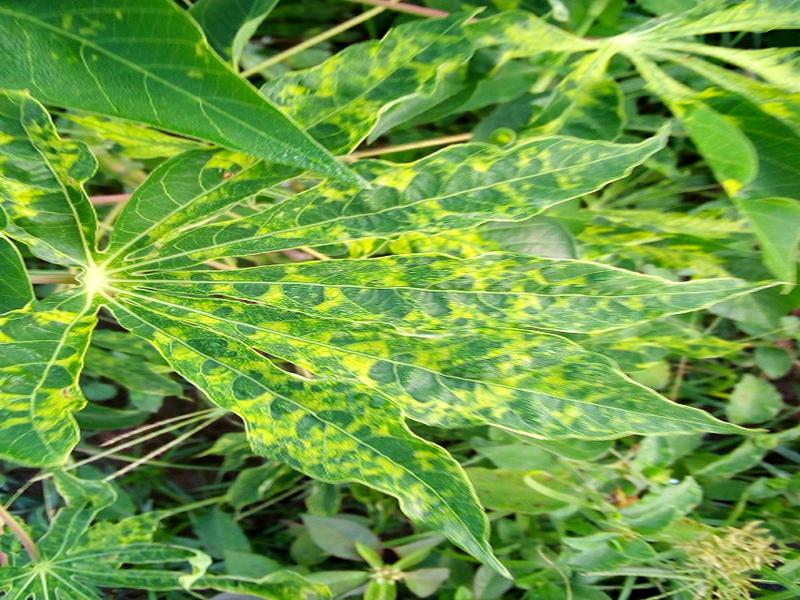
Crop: cassava
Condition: mosaic_disease